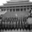
Label: castle